Leyland Royal Tiger PSU

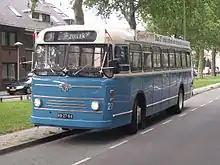
GVU Leyland-Verheul Royal Tiger 27 in the Netherlands

O stood for overseas and left-hand drive variants had an L prefix to the type code, Hence for example LOPSU2. Customers for the Royal Tiger were found on every populated continent, sales were however particularly high in Europe, the Middle East, South America and Australasia. All overseas markets took the OPSU series save Ireland. In the UK-administered six counties of Northern Ireland the Ulster Transport Authority constructed its own bus and coach bodies on 176 examples whilst cross-border operators Londonderry & Lough Swilly Railway, The Lough Erne Railway and the Great Northern Railway (Ireland) all took Saunders-Roe bodied PSU1 Royal Tigers, all to the rarer width: CIÉ, the Irish Republic's government transport undertaking, after evaluating the coach demonstrator, took wide PSU1 Royal Tigers with their own bodies, bus and coach, these forming the 200-strong U-class. The Irish Army also bought a single example, to transport regimental bands, this was also Saunders-Roe bodied it has a centre entrance is wide, registered ZU5000 and delivered in 1953; it has recently been found by preservationists and is now stored awaiting restoration. The Lough Swilly operation still had their first Royal Tiger in revenue-earning service in 1979